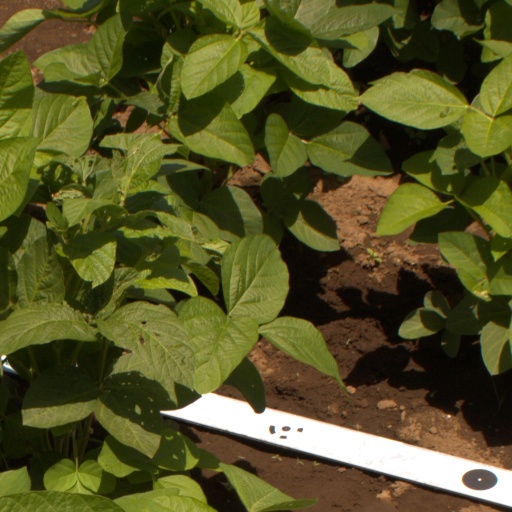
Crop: soybean